My Time at Portia

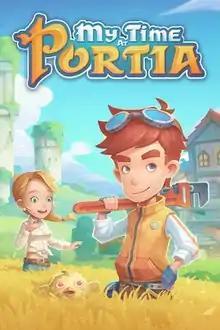

My Time at Portia is a 2019 farm life sim role-playing video game developed by Chinese studio Pathea Games and published by Team17. It was released on 15 January 2019 for Windows and the release on the Nintendo Switch, Xbox One, PlayStation 4, Android, iOS and macOS followed suit. It has some similarities to other farm sims such as "Stardew Valley". A sequel, "My Time at Sandrock", entered early access in 26 May 2022 and was fully released in 2 November 2023. Another sequel, "My Time at Evershine", is in development.